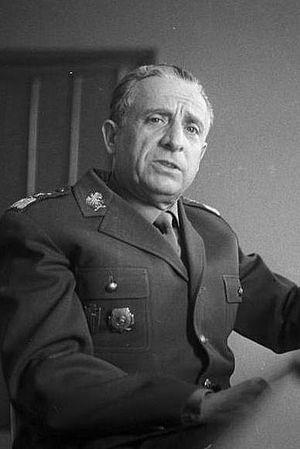
La Médaille pour la capture de Berlin est une médaille commémorative des campagnes de l'Union soviétique durant la Seconde Guerre mondiale. Elle fut créée le 9 juin 1945 par décret du Præsidium du Soviet suprême de l'URSS pour satisfaire à la demande du Commissariat du Peuple à la Défense de l'Union Soviétique. Le statut de la médaille a été modifié le 18 juillet 1980 par décret du Présidium du Soviet suprême de l'URSS n° 2523-X.
Le maréchalat de Pologne est la plus haute distinction militaire polonaise. Le titre de maréchal de Pologne est donc le plus haut rang de l'armée polonaise. Il n'a été accordé qu'à seulement six officiers. Actuellement, ce rang est équivalent à celui de Field marshal ou General of the Army dans les pays anglophones.
Marian Spychalski, né le 6 décembre 1906 à Łódź et mort le 7 juin 1980 à Varsovie, est un militaire et homme d'État polonais. Il fut le chef d'État de la République populaire de Pologne, en tant que président du Conseil d'État de 1968 à 1970, période où Gomulka était le chef du Parti ouvrier unifié polonais, détenteur de la réalité du pouvoir exécutif.
Cet article dresse la liste des présidents de la République de Pologne.